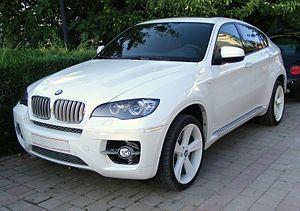
La BMW X6 est la première automobile de type SUV du constructeur automobile allemand BMW. La première génération est présentée au salon de Détroit 2008 et commercialisé la même année, la seconde en 2014 et la troisième en 2019.